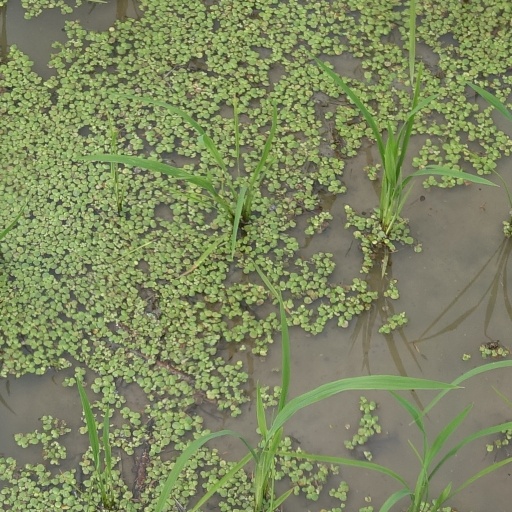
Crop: rice